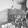
ASL letter: H